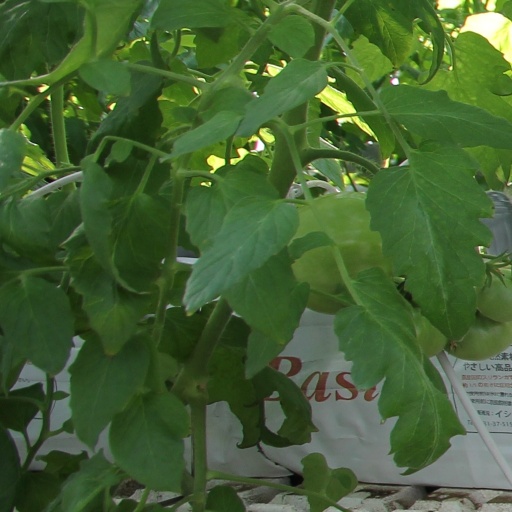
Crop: tomato